Marc Ford

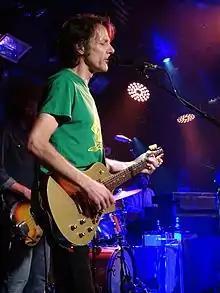
Marc Ford live with the Magpie Salute at Under the Bridge London April 14, 2017

Shortly after his sudden departure from the Black Crowes, Marc Ford unexpectedly reunited with his original Burning Tree bandmates. The trio performed three gigs at the King King in Hollywood, California. Following these impromptu dates, Ford decided to recruit his old bandmates Doni Gray and Mark "Muddy" Dutton, along with his son Elijah Ford, to be the line-up for his new recording band as Ford had already begun preproduction on his new studio album.